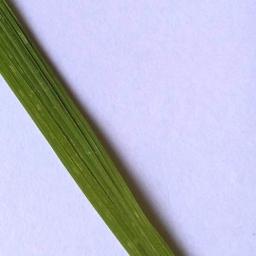
Label: Rice___Healthy